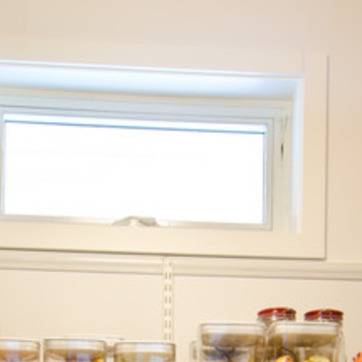
Material: glass